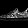
Label: Sneaker